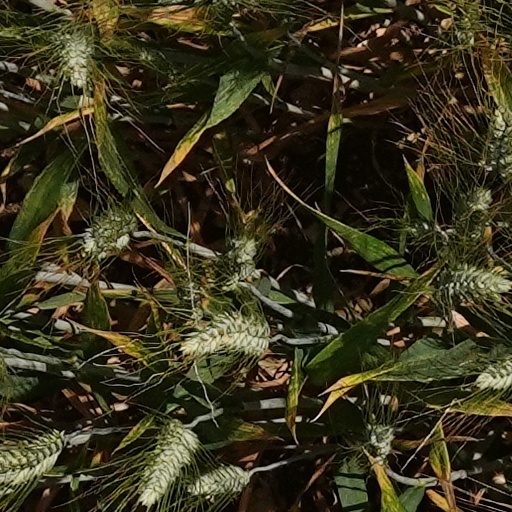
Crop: wheat